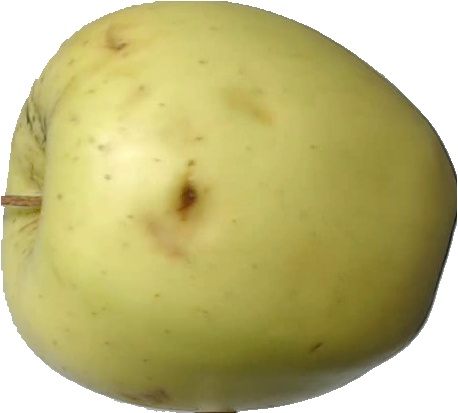
Label: apple_golden_2